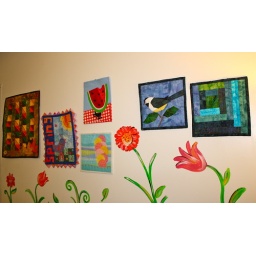
In my studio, above the flowers i painted on the wall I have started my swap collection....i LOVE it!